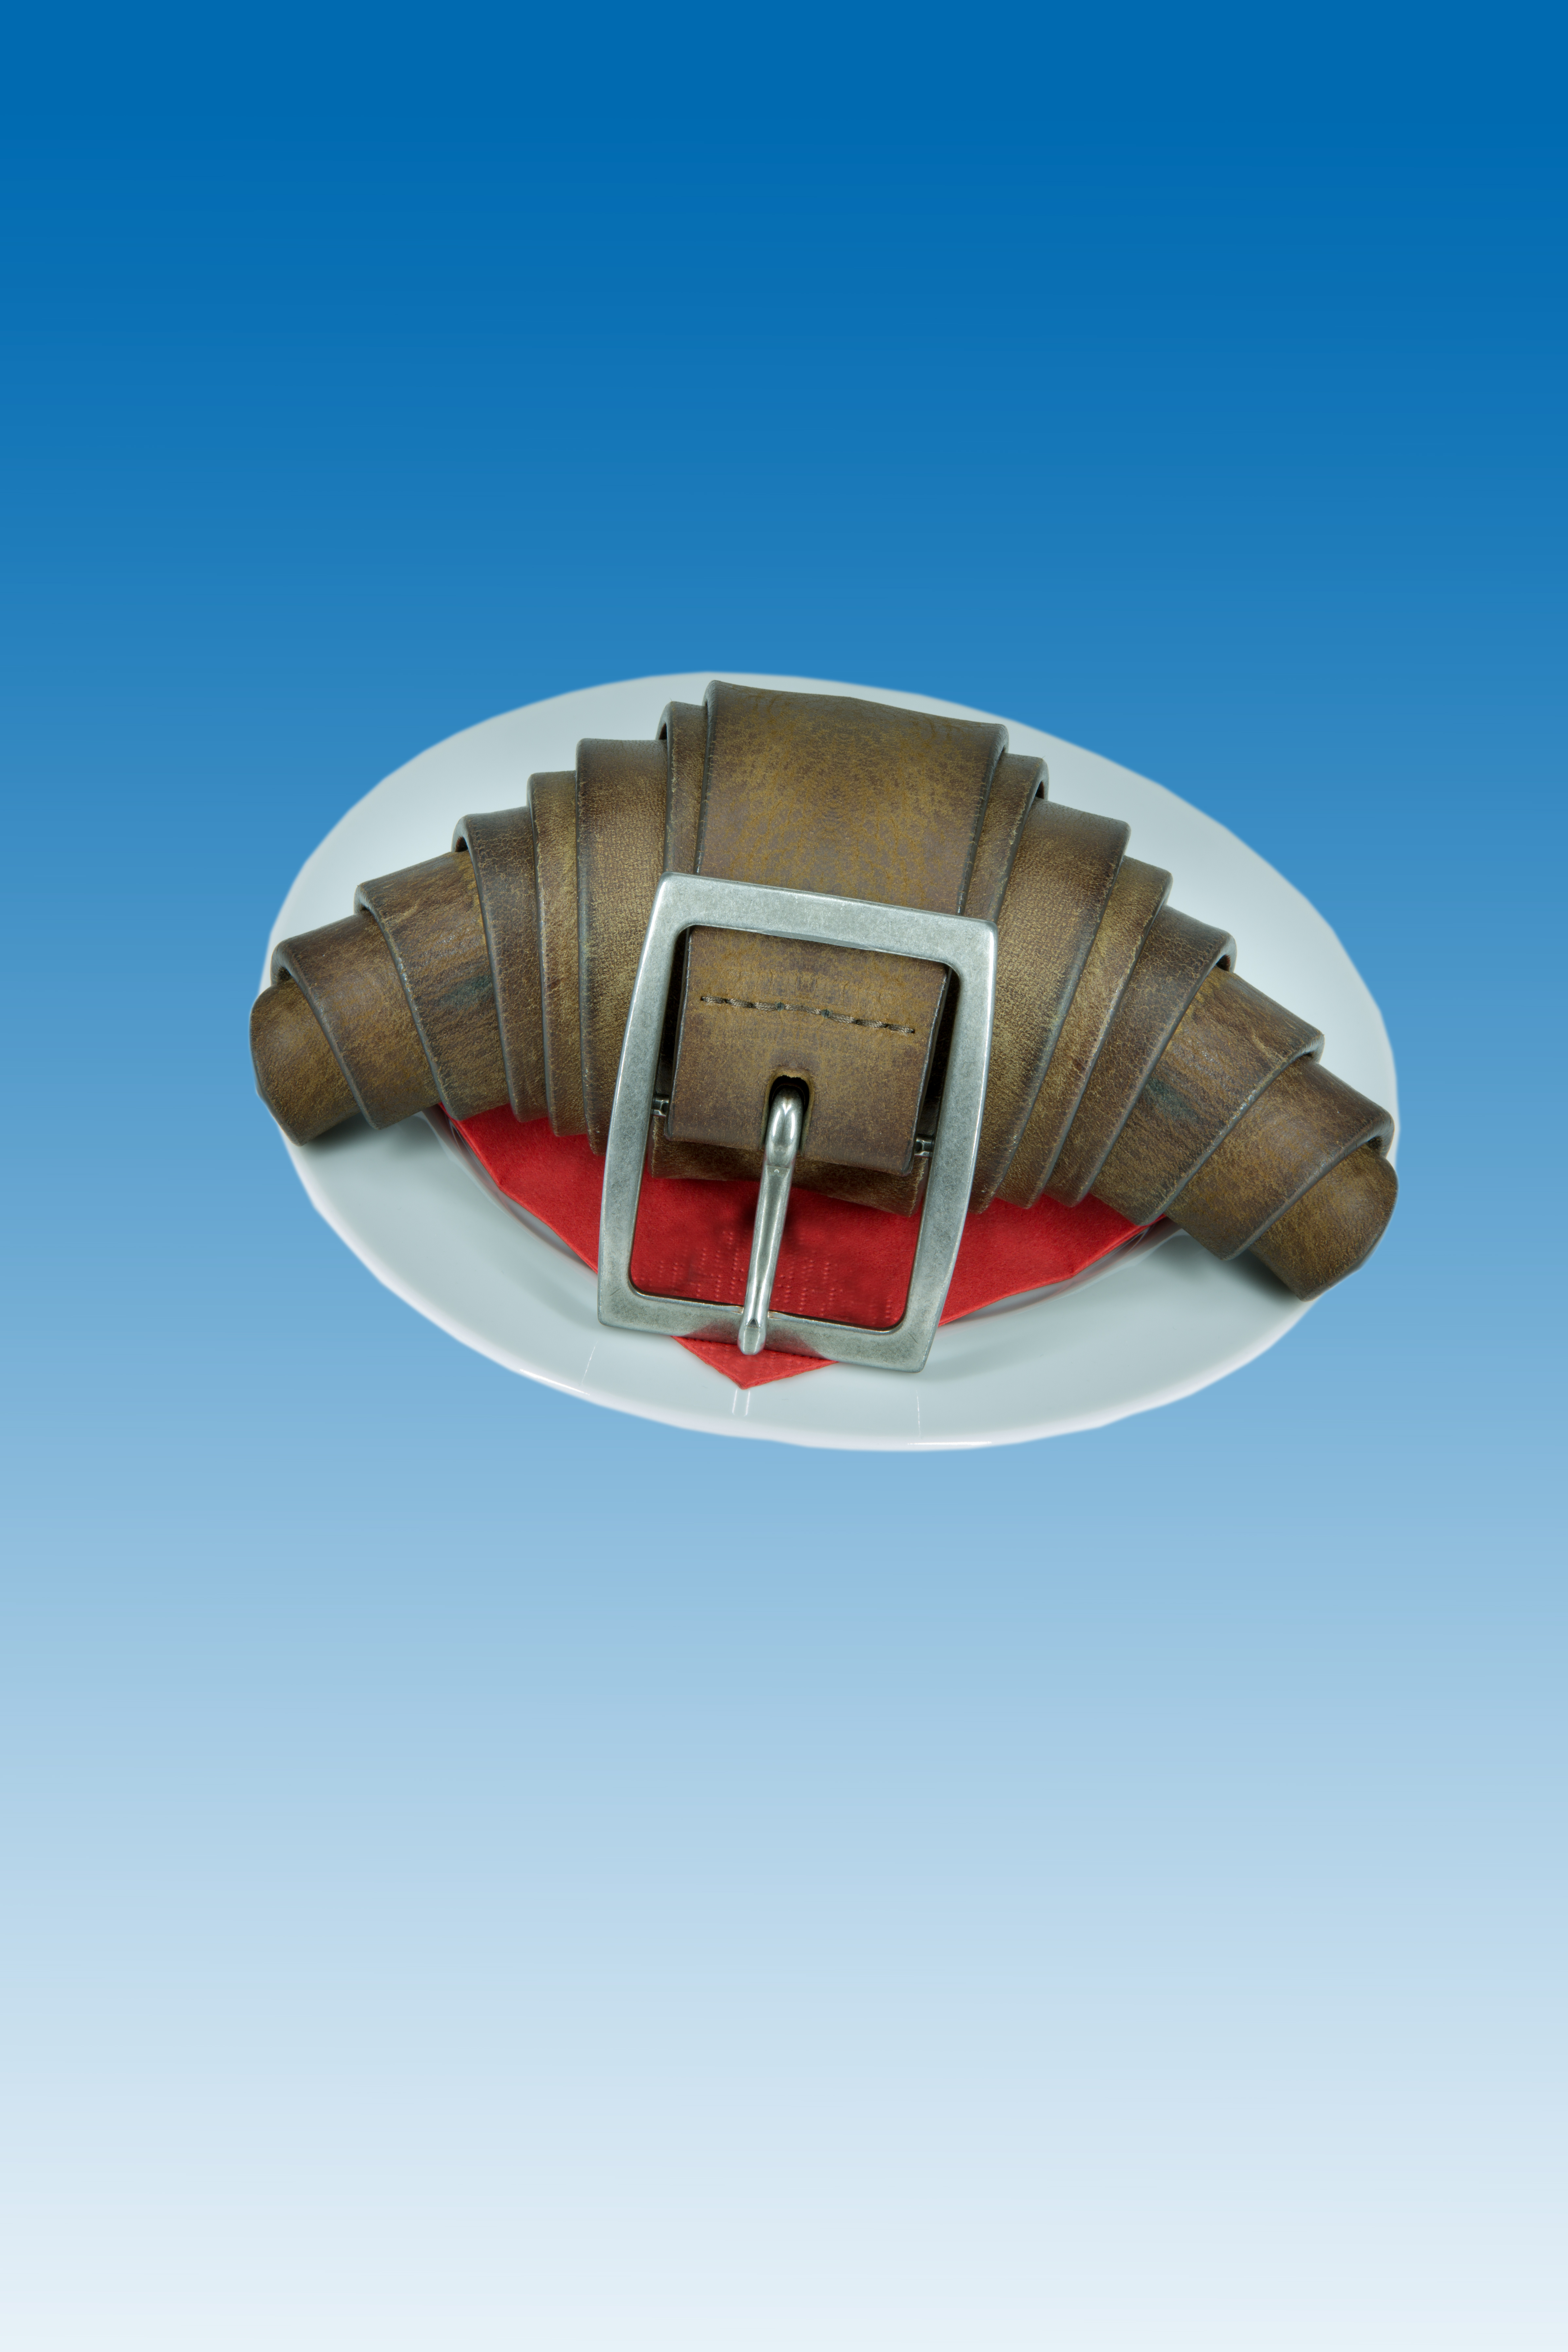
drink, sky, angle